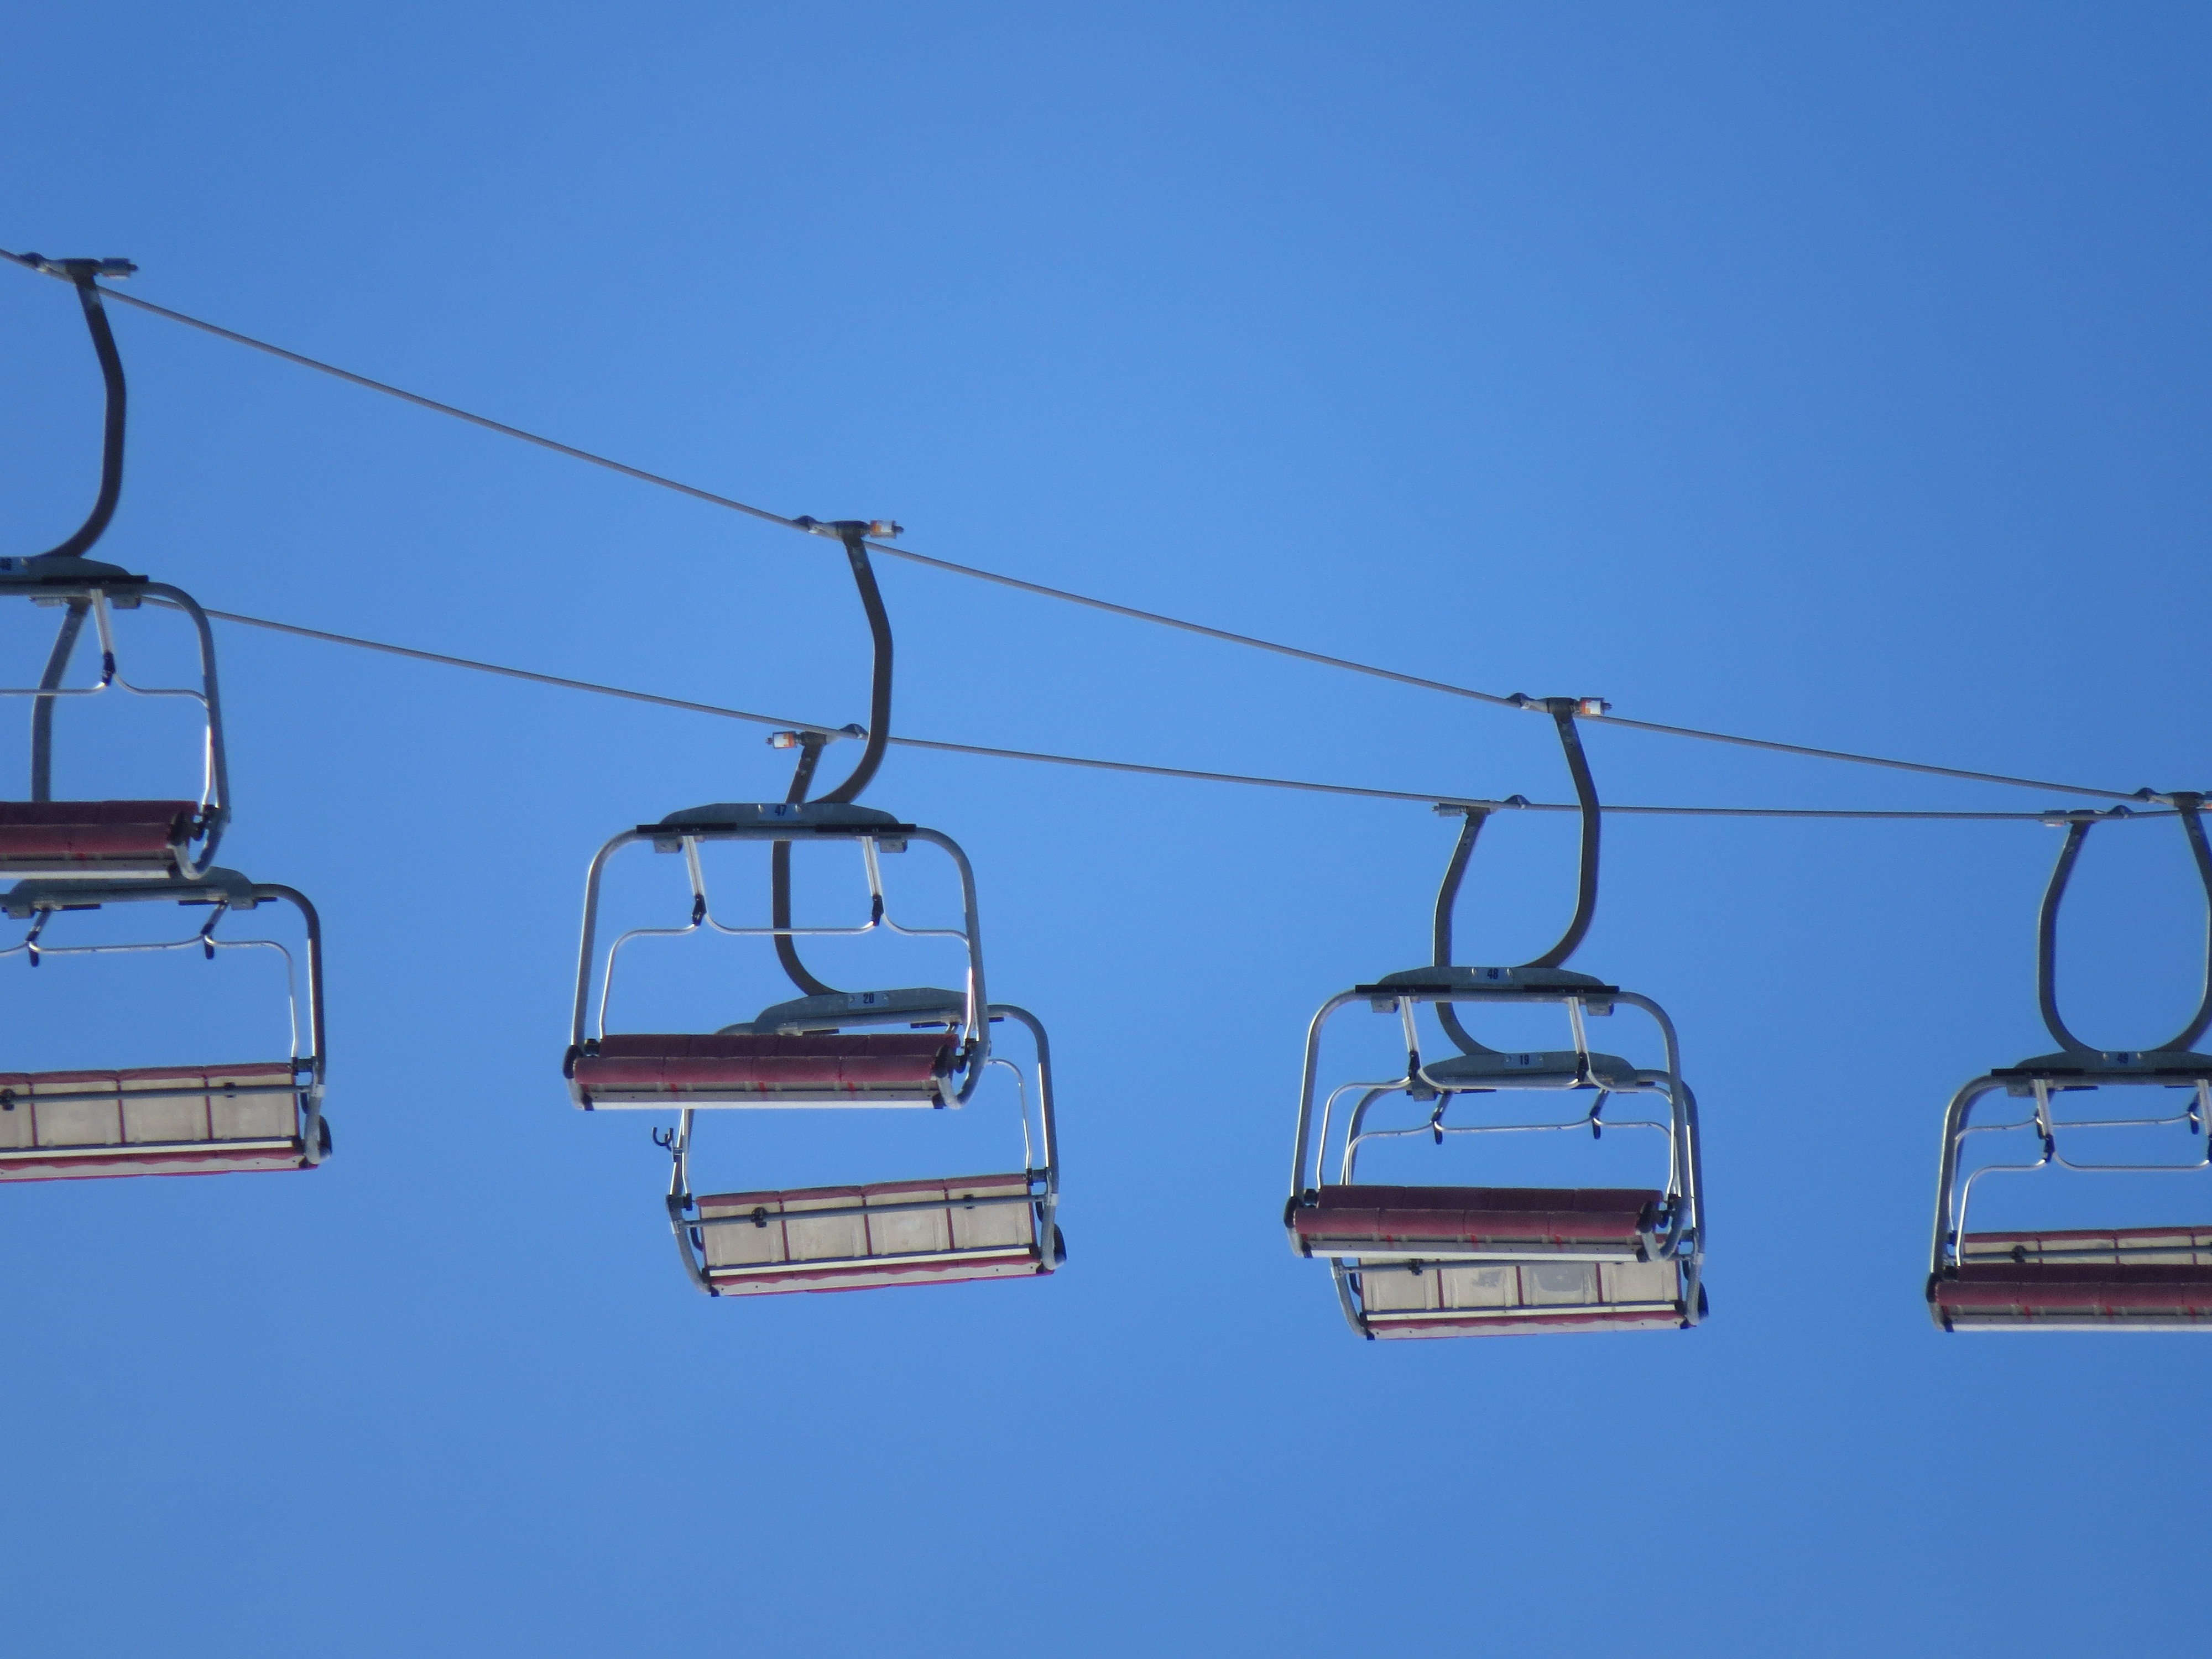
sky, line, vehicle, mast, chairlift, ski lift, blue, street light, electricity, lighting, lift, light fixture, shape, man made object